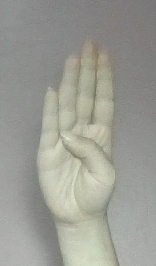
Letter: kaaf